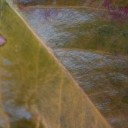
Label: Cerscospora